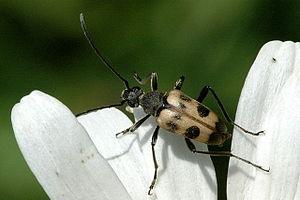
Les Lepturini sont une tribu d'insectes coléoptères cérambycidés appartenant à la sous-famille des Lepturinae.
Judolia est un genre de coléoptères de la famille des Cerambycidae, de la sous-famille des Lepturinae.